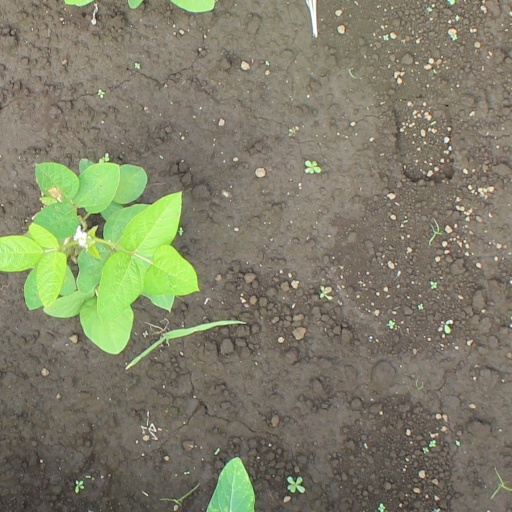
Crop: soybean